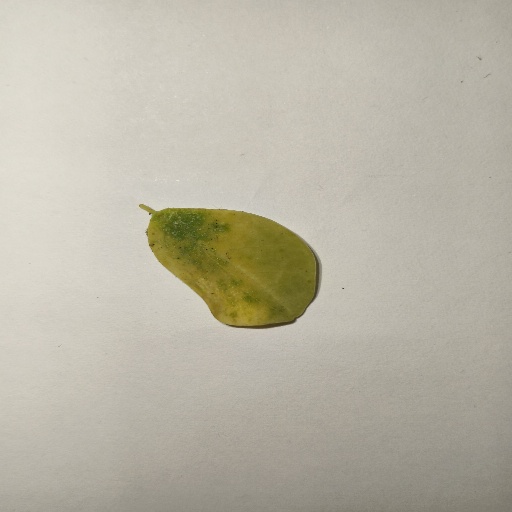
Species: Sojina
Leaf condition: Yellow Leaf